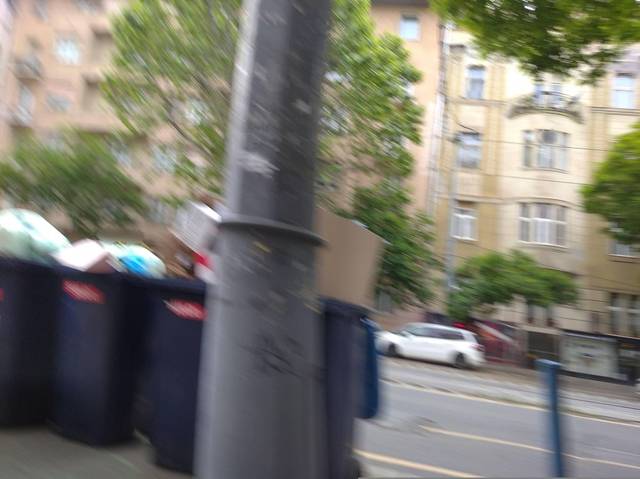
Region: Hungary
Coordinates: 47.477, 19.045